The Washington Times

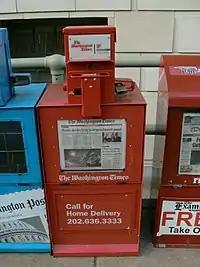
A "Washington Times" dispenser

"The Washington Times" was founded May 17, 1982, by News World Communications, a New York City-based international media conglomerate associated with the Unification Church, which also owns United Press International (UPI) and newspapers in Japan, South America, and South Korea.